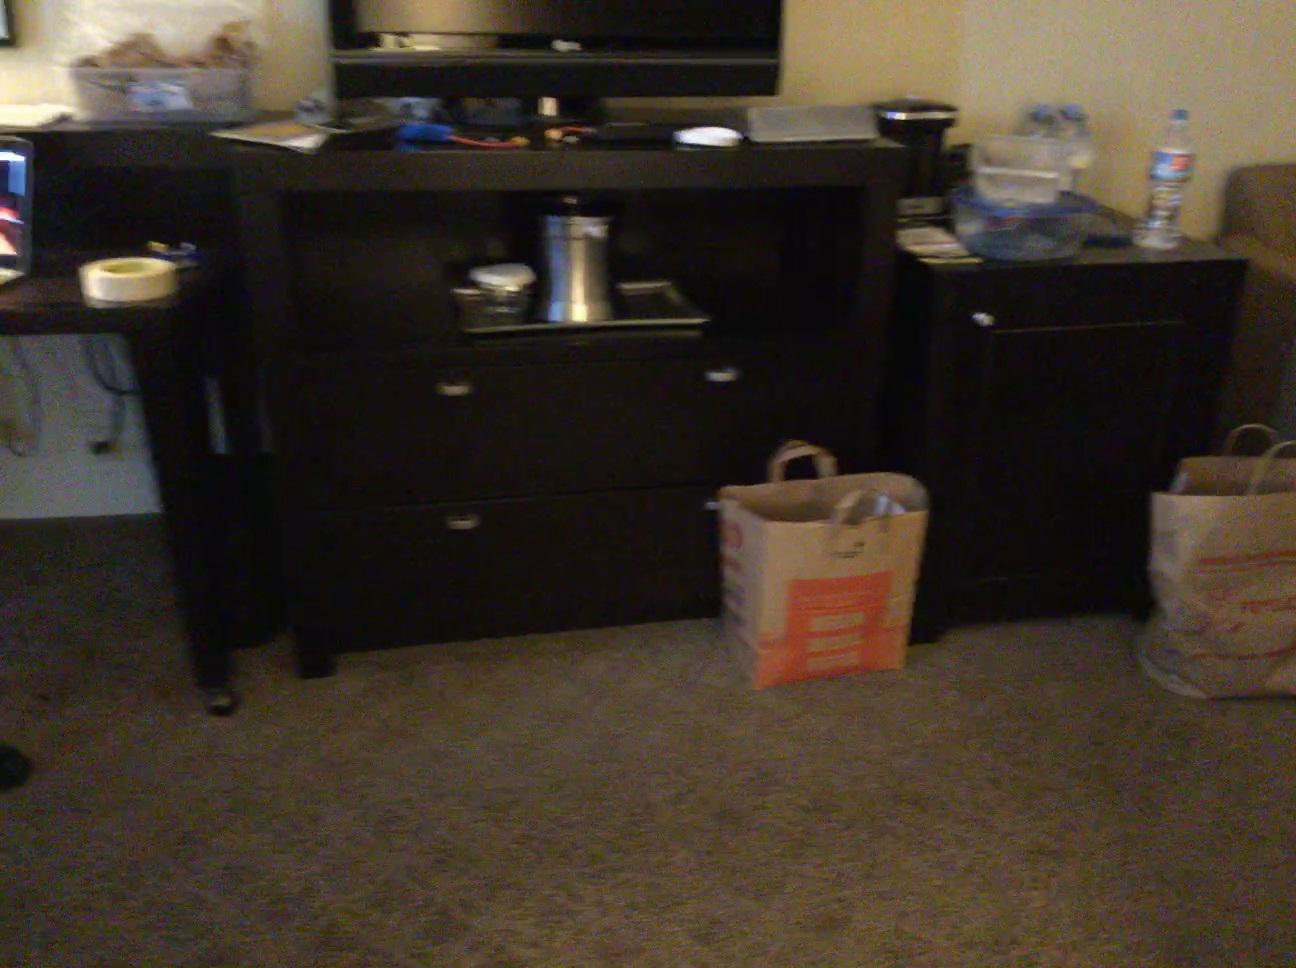
Question: In the image, there is the bag. Pinpoint several points within the vacant space situated left of the bag from the camera's perspective. Your final answer should be formatted as a list of tuples, i.e. [(x1, y1), ...], where each tuple contains the x and y coordinates of a point satisfying the conditions above. The coordinates should be between 0 and 1, indicating the normalized pixel locations of the points.
Answer: [(0.366, 0.722), (0.367, 0.757), (0.369, 0.795), (0.370, 0.838), (0.408, 0.719), (0.412, 0.753), (0.416, 0.791), (0.420, 0.833), (0.424, 0.878), (0.451, 0.715), (0.456, 0.750), (0.461, 0.787), (0.468, 0.827), (0.475, 0.873), (0.482, 0.923), (0.492, 0.712), (0.499, 0.746), (0.507, 0.783), (0.515, 0.823), (0.525, 0.868)]